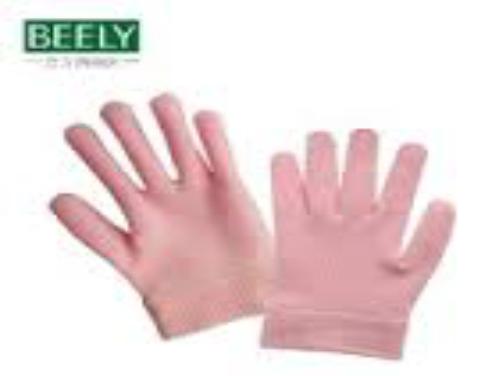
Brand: BEELY
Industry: Necessities